Musayyib

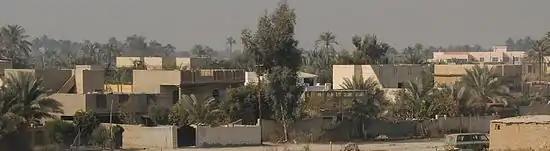
Landscape of Musayyib

Important civil engineering projects and factories in and around Musayyib include the Musayyib Power Plant, a chemical power plant employing approximately 1,000 Iraqis from the local area and an important bridge over the Euphrates that was partially destroyed in 2004 but reopened in 2006. South of Musayyib can be found the Hindiya Barrage. Awlād Muslim Mosque is located in the city.